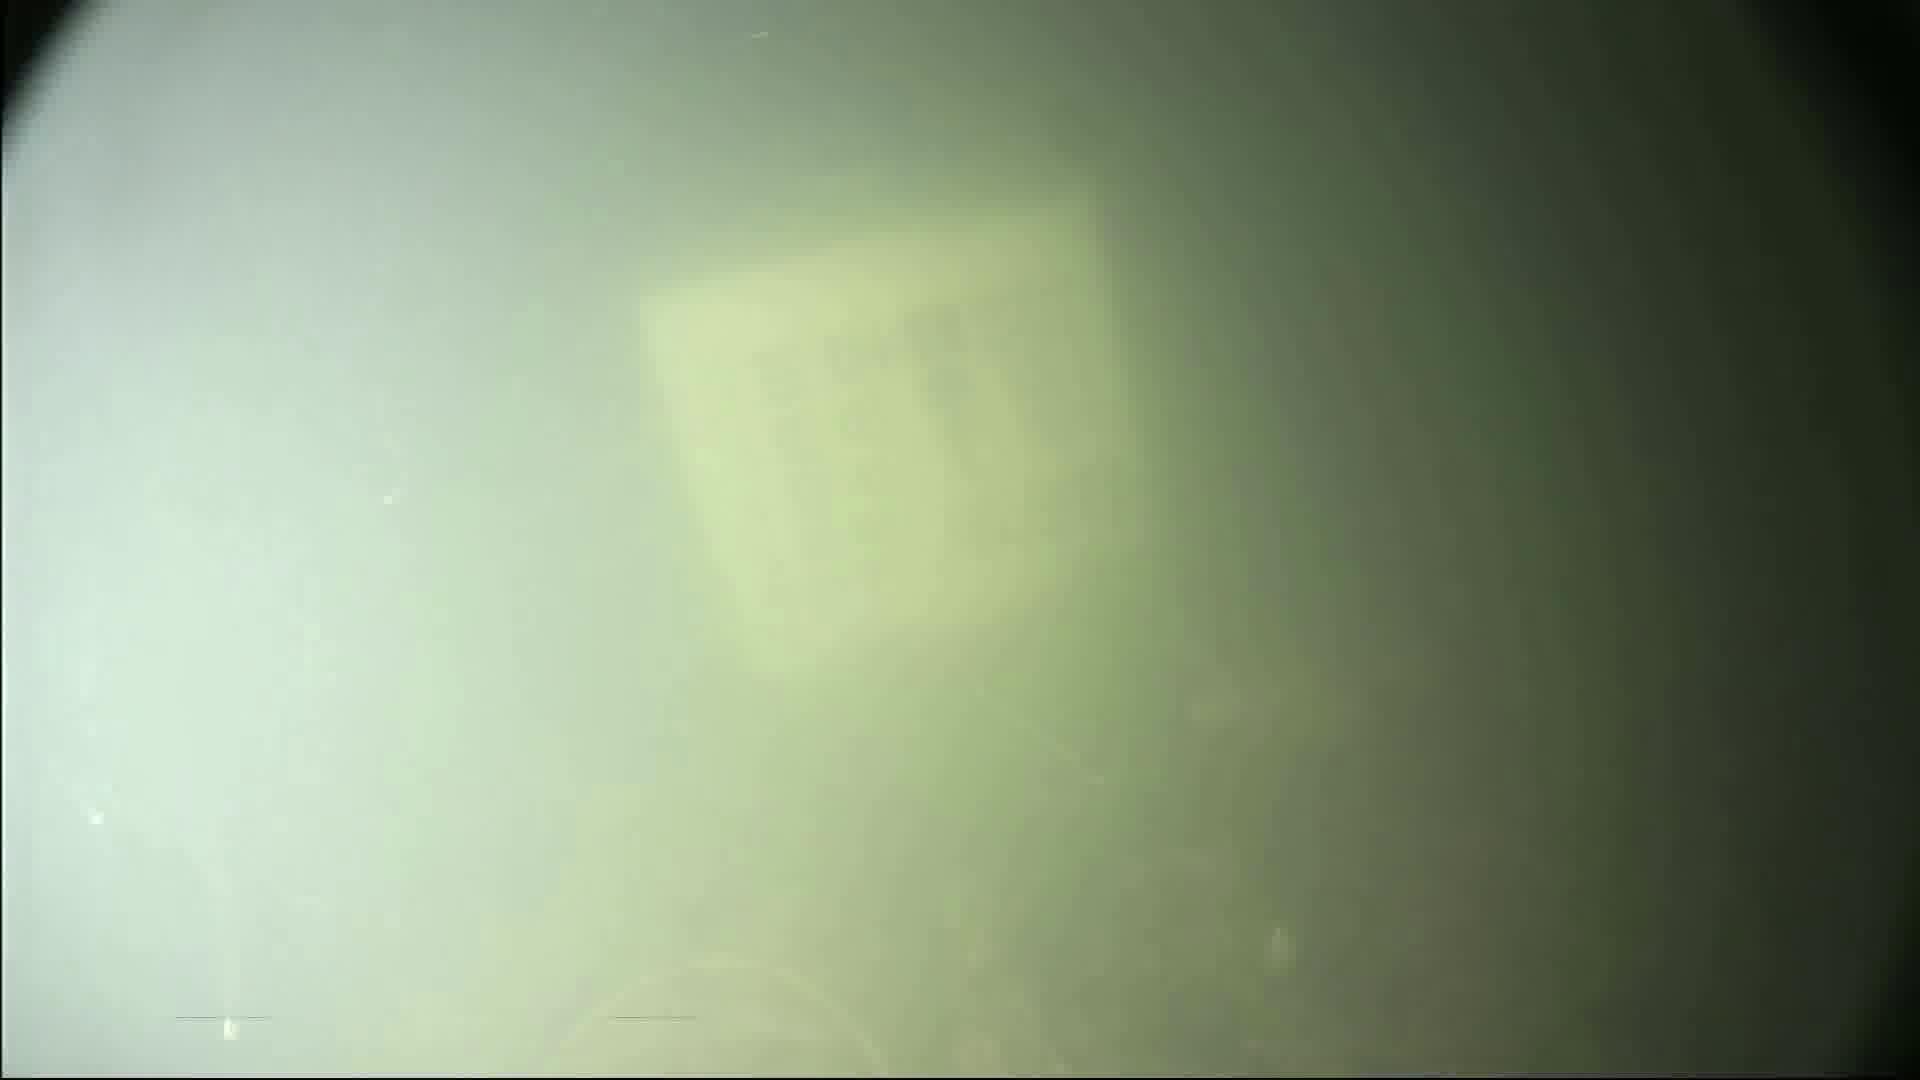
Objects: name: fish